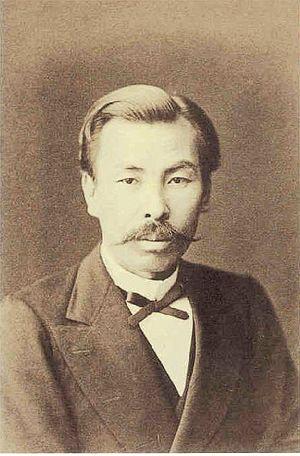
Le vicomte Shinagawa Yajirō est un homme politique japonais de l'ère Meiji qui réprima l'opposition politique durant les élections législatives japonaises de 1892.